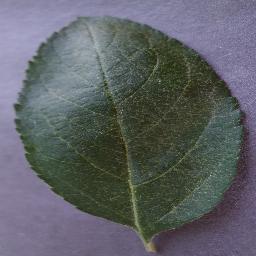
Label: Apple___healthy